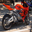
Label: motorcycle